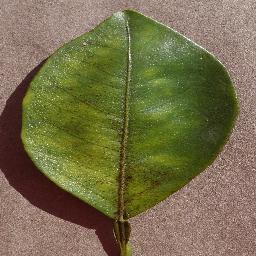
Label: Orange___Haunglongbing_(Citrus_greening)